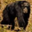
Label: chimpanzee